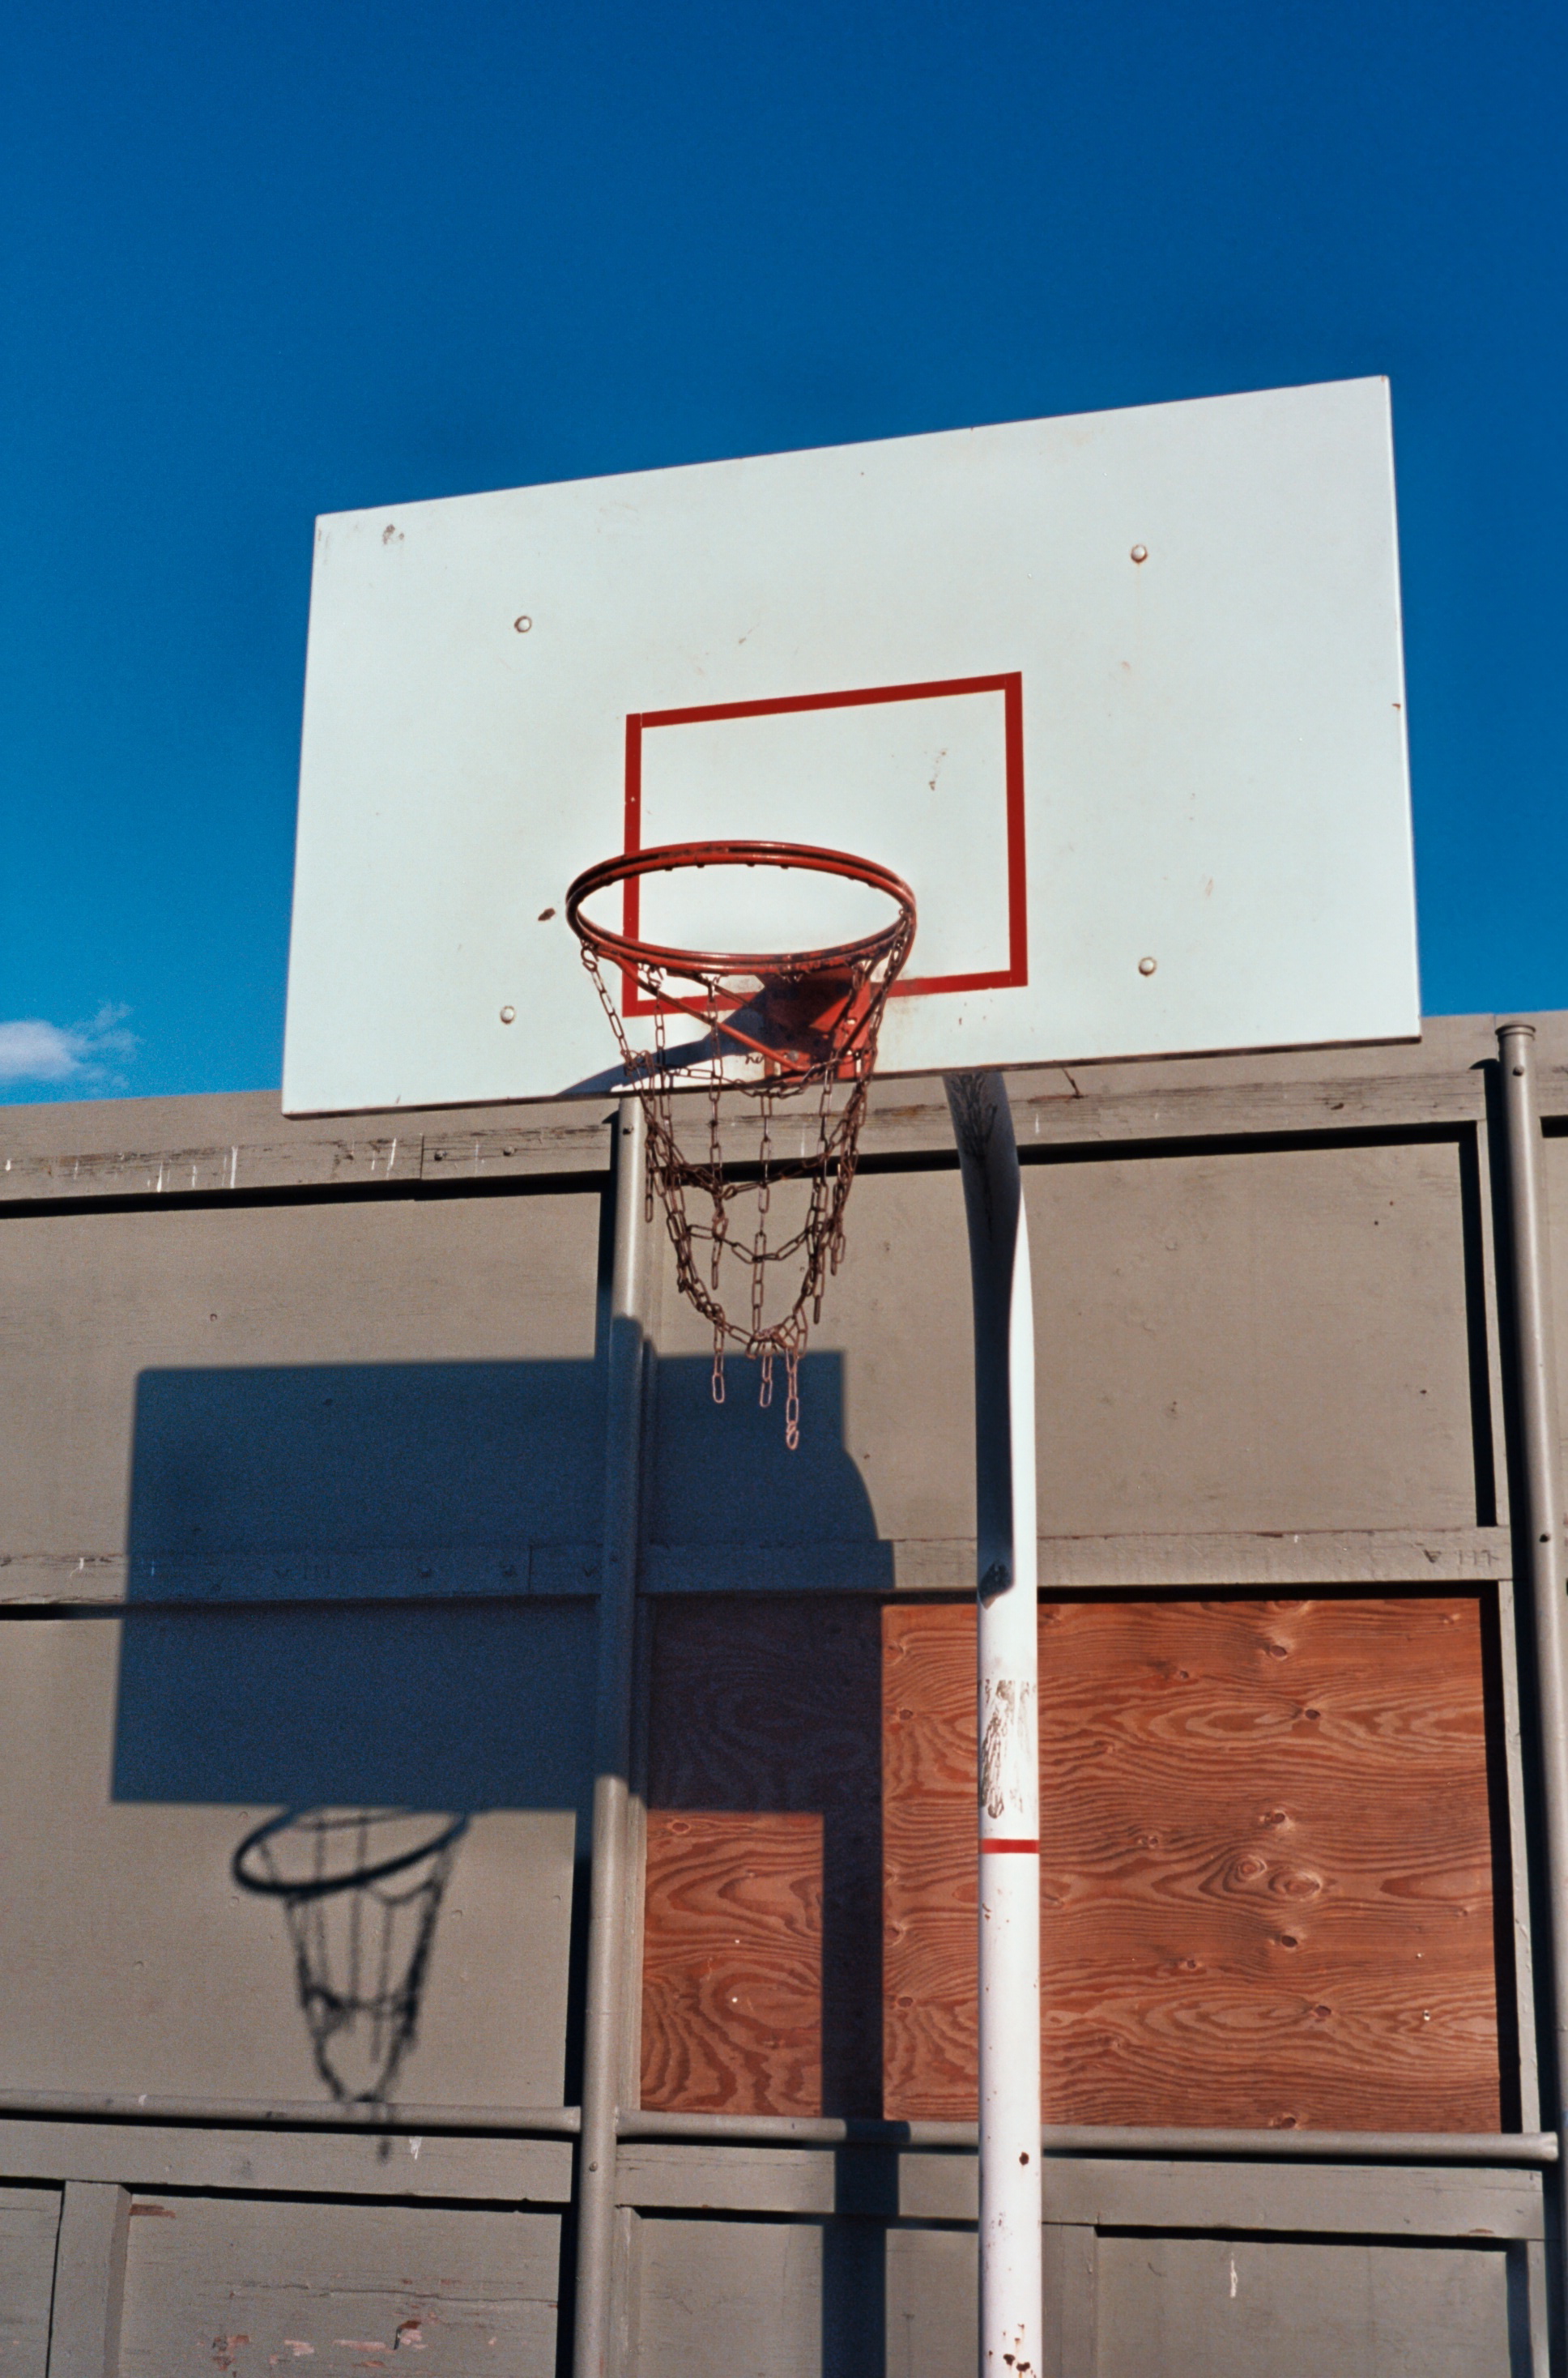
wall, film, advertising, sign, red, basketball, color, blue, signage, design, 35mm, net, olympus, saturated, kodak, ektar, hoops, analogue, olympustrip35, kodakektar100, display device